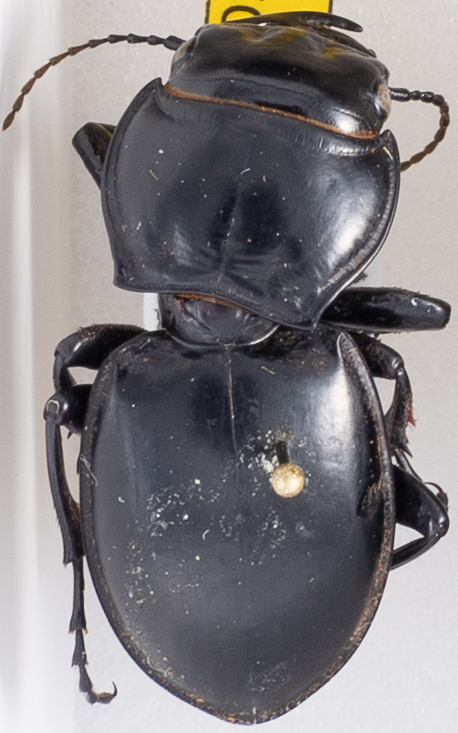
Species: Pasimachus californicus
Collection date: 2019-05-29
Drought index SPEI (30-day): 2.09
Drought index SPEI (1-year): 2.09
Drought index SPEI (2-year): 1.13